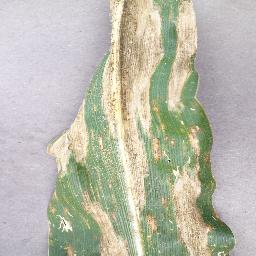
Label: Corn_(Maize)___Northern_Leaf_Blight